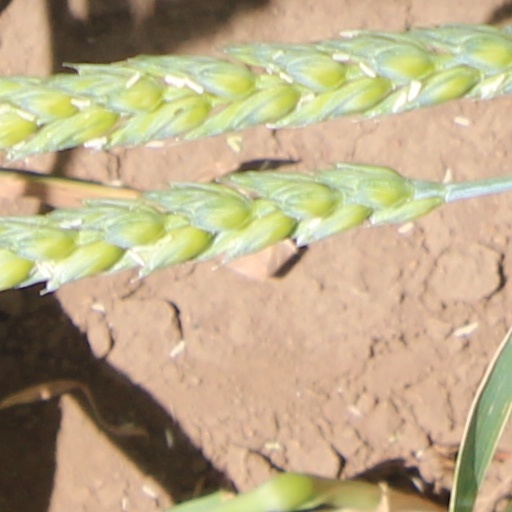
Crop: wheat